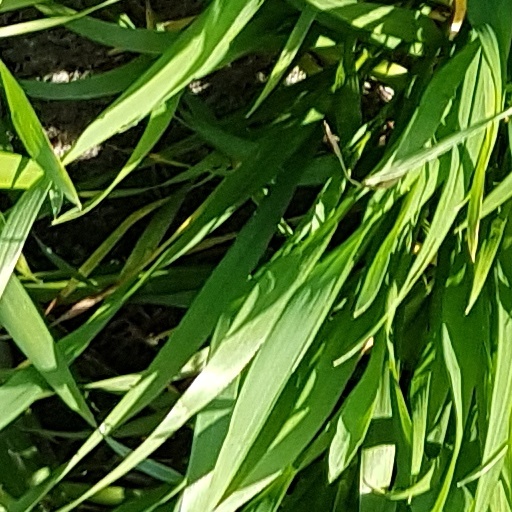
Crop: wheat